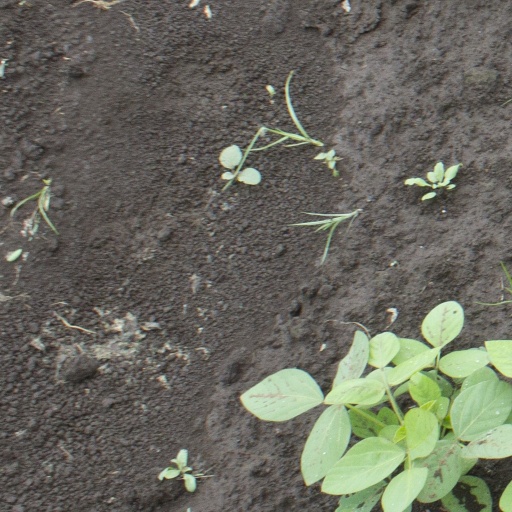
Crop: soybean